B. Vijayalakshmi

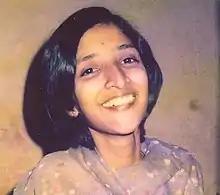

Born into a conservative family, she obtained her master's degree from Seethalakshmi Ramaswami College, Tiruchirapalli in 1974 and joined the Department of Theoretical Physics. In 1982, she completed a PhD from Madras University, and soon met and married T. Jayaram.